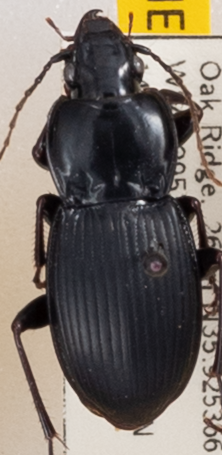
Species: Cyclotrachelus sigillatus
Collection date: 2022-09-14
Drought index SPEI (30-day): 0.3
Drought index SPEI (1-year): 0.39
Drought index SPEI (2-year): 0.594